Junas, Gard

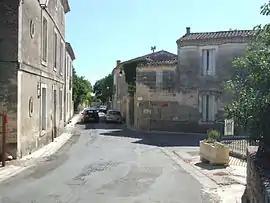
A view of Junas

Junas is a commune in the Gard department in southern France.